Anime and manga fandom

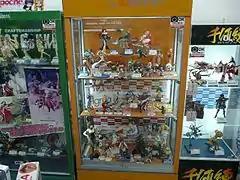
Display cases featuring typical Japanese anime and manga figurines in Akihabara

A number of travel agencies from Japan have begun offering anime tours. In 2003, the company Pop Japan Travel was founded to help customers experience Japan's content industry (including anime, games, food, and fashion) by allowing them to visit studios and meet artists, among other activities. Many different museums dedicated to the industry exist throughout Japan, such as the Suginami Animation Museum in Tokyo and the Tezuka Osamu Manga Museum in the Hyogo Prefecture.